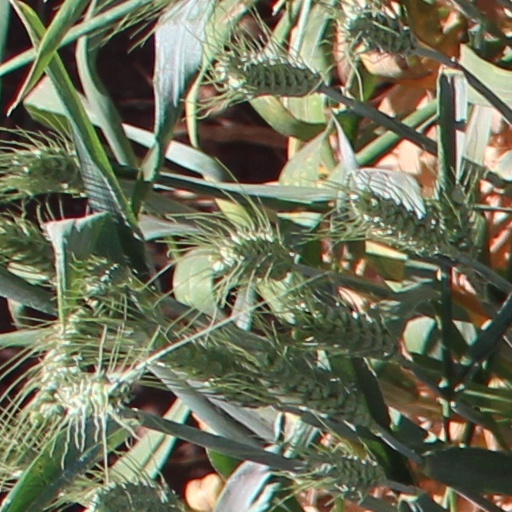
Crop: wheat